Reactions to the 2021–2022 Russo-Ukrainian crisis

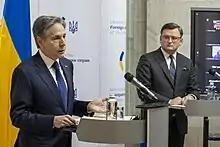
US Secretary of State Antony Blinken holds a joint press availability in Kyiv with Ukrainian Foreign Minister Dmytro Kuleba in January 2022

On 21 January 2022, Polish President Andrzej Duda announced that Ukraine can count on Polish support if Russia attacks, and called for a unified stance in Europe. As of 24 January, Pawel Soloch, the head of Poland's National Security Bureau stated there was no talk of Polish troops entering Ukraine as the Ukrainian government had not requested it, but that "what matters most is military and humanitarian aid" and "building a uniform message". On the 21st, Soloch stated that "supporting Ukraine is one of the key priorities of President Andrzej Duda's policy", while Duda and Zelenskiy discussed the possibility of further Polish and NATO defensive equipment deliveries.